Charles Djou

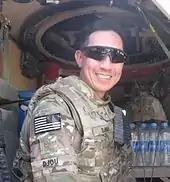
Djou serving with the 10th Mountain Division in Kandahar, Afghanistan in 2011

Djou announced on August 17, 2011, that he would challenge Hanabusa in the 1st district in 2012. A major in the U.S. Army Reserve, Djou suspended his campaign for six months while deployed to Afghanistan with the 3rd Brigade Combat Team, 10th Mountain Division, from September 2011 to March 2012. Djou lost to Hanabusa in the general election, with 45.4% of the vote.